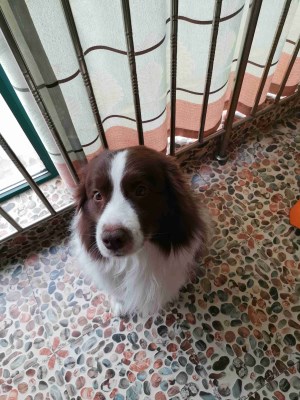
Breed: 2594-n000109-Border_collie